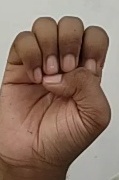
ASL sign: E